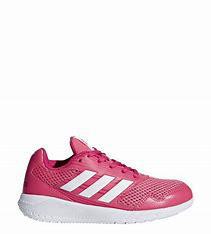
Brand: Adidas
Model: Altarun